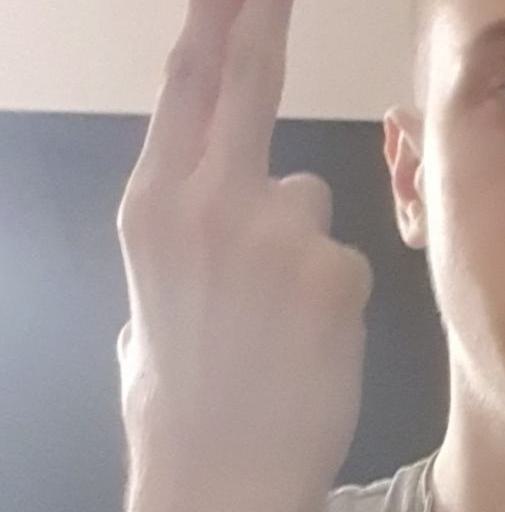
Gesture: two_up_inverted